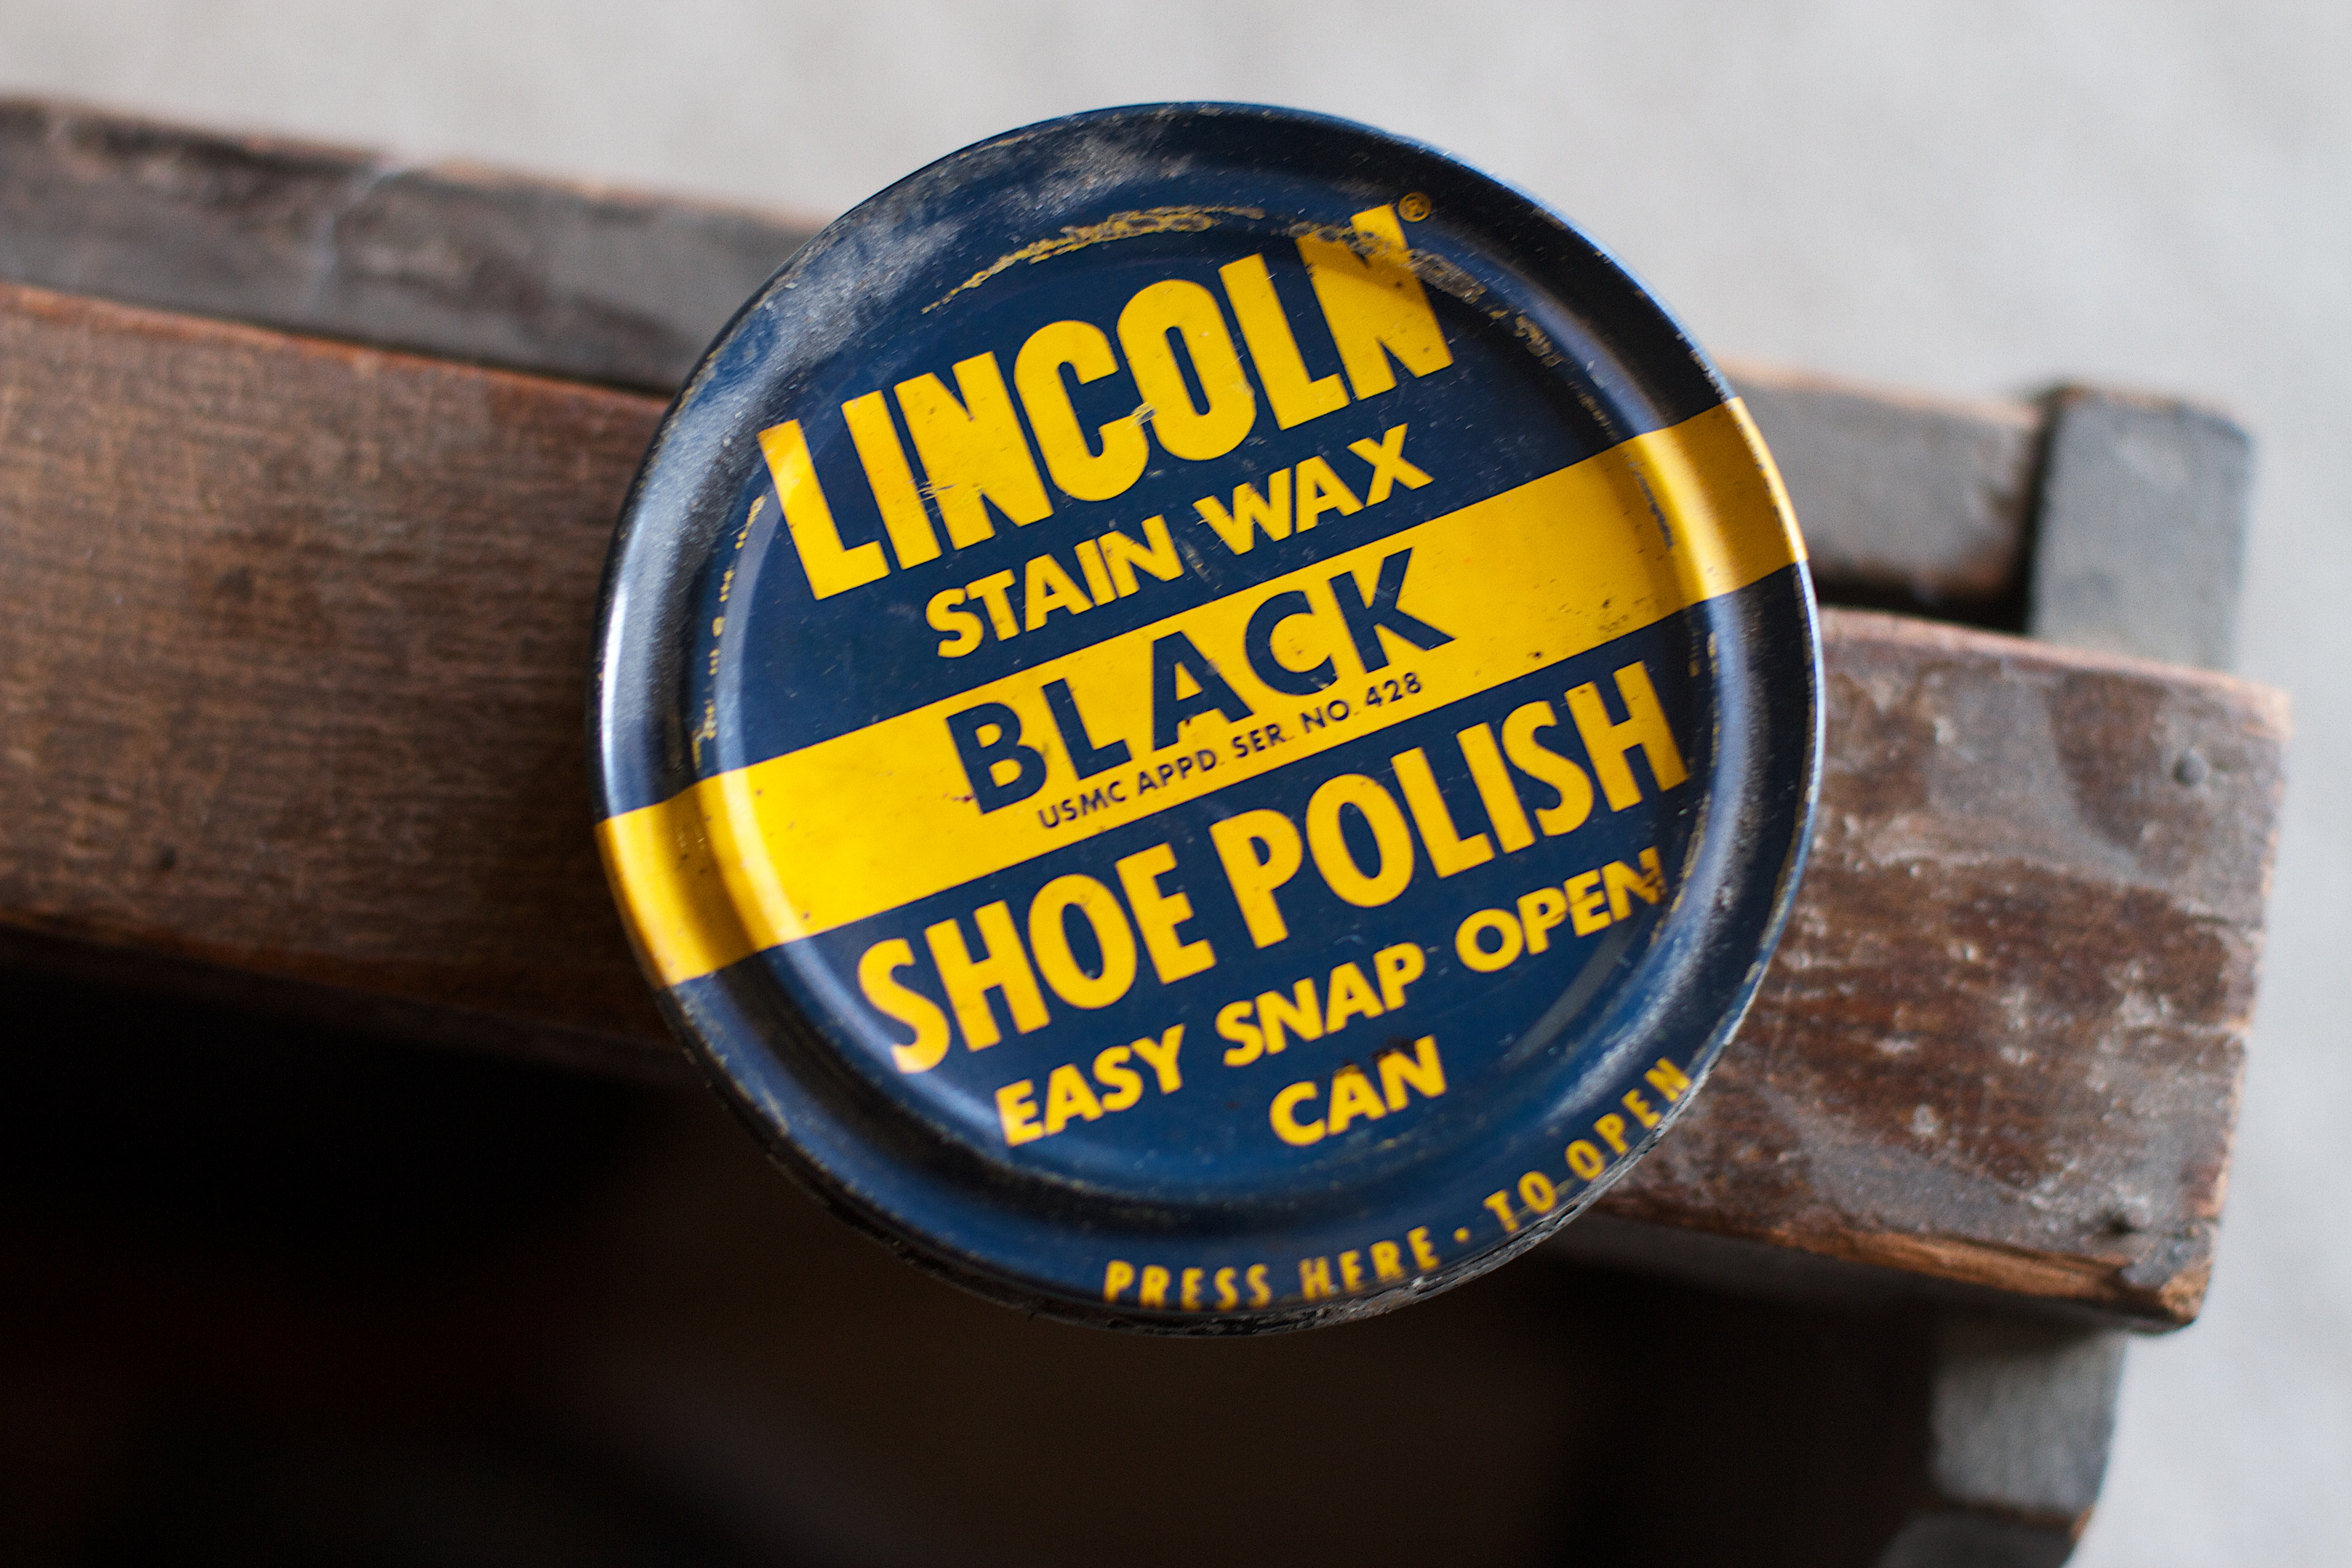
number, sign, blue, yellow, dad, fashion accessory